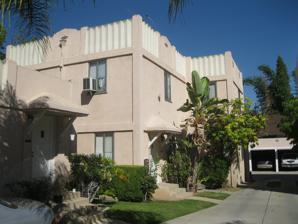
Building: Court at 744–756½ S. Marengo Ave.
Country: United States of America
Year built: 1931
United States historic place Court U.S. National Register of Historic Places One of the court's two-story buildings Show map of the Los Angeles metropolitan area Show map of California Show map of the United States Location 744-756 1/2 S. Marengo Ave., Pasadena, California Coordinates 34°7′58″N 118°8′40″W / 34.13278°N 118.14444°W / 34.13278; -118.14444 Area 0.4 acres (0.16 ha) Built 1931 ( 1931 ) Built by Ringle, D. J. Architectural style Art Deco MPS Bungalow Courts of Pasadena TR NRHP reference No. 83001188 Added to NRHP July 11, 1983 The Court at 744-756½ S. Marengo Ave. is a bungalow court located at 744-756½ S. Marengo Ave. in Pasadena , California . The court includes six buildings containing fourteen residential units centered on a driveway. Two of the buildings are two stories tall, while the remainder are one story. Contractor D. J. Ringle built the court in 1931. The homes were designed in the Art Deco style and feature fluted parapets and engaged piers . The court is one of the few Art Deco residential properties in Pasadena and has thus been called "probably the most unusual" bungalow court in the city. The court was added to the National Register of Historic Places on July 11, 1983. A single-family home in the court References